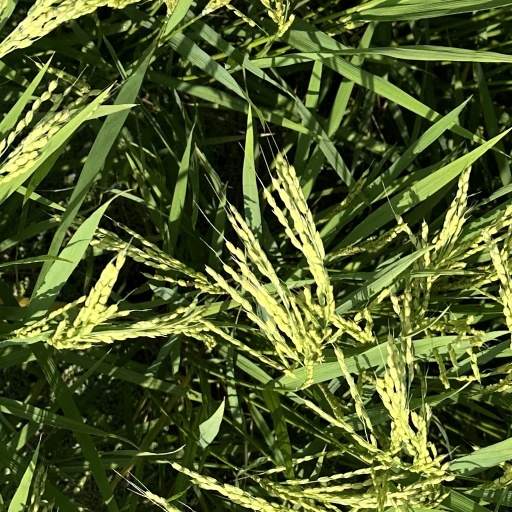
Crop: rice